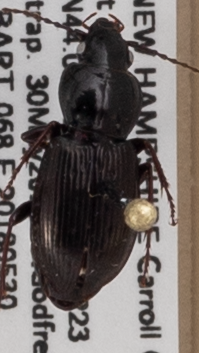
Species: Pterostichus pensylvanicus
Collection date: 2018-05-30
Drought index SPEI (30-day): -1.45
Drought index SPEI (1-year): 0.71
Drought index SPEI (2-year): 0.32